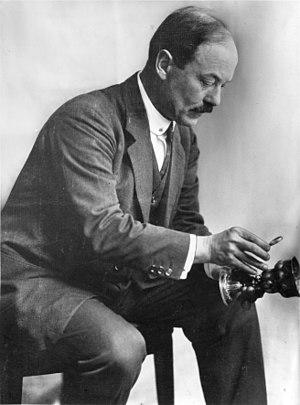
portrait